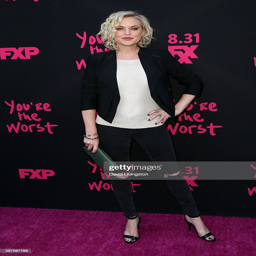
actor attends the premiere of season .